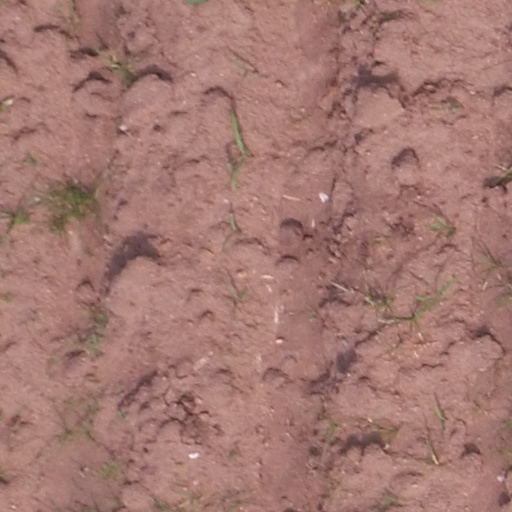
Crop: maize; corn